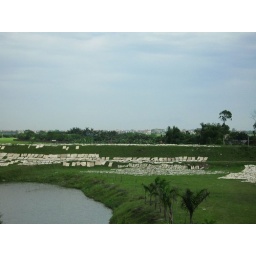
Hand-made sheets of paper drying in a field on the outskirts of Hanoi.